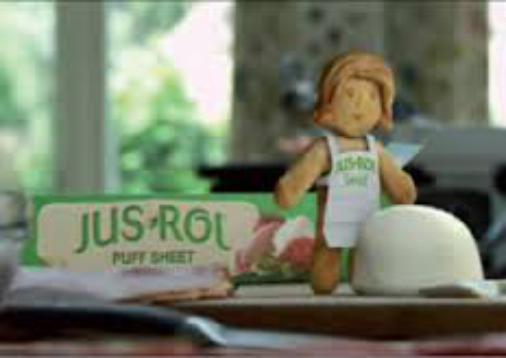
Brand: Jus-Rol
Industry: Food